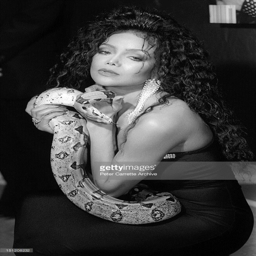
pop artist poses with a snake during a press conference to promote her upcoming appearance .